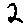
Label: 2